Pennine Way

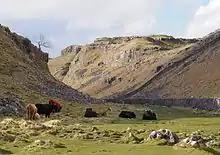
Highland Cattle on the Pennine Way, above Malham Cove, with Ing Scar in the background

North of Gargrave the Pennine Way ascends Airedale and enters the Yorkshire Dales National Park. It follows field paths, through the small villages of Airton and Hanlith to the larger village of Malham. It then climbs steps on the west side of Malham Cove, traverses the limestone pavement at the top of the cove, and continues north to Malham Tarn. The trail then crosses a shoulder of Fountains Fell, crosses the head of Silverdale and ascends the nose of Pen-y-Ghent in a very steep section. From the summit of Pen-y-Ghent the Pennine Way descends to the village of Horton in Ribblesdale (on the Settle–Carlisle Railway).